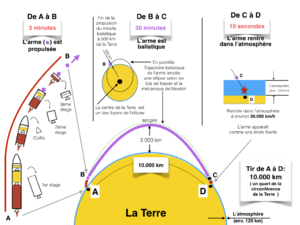
Trajectoire du missile balistique et de l'arme lancée
La défense antimissile est l'ensemble des moyens mis en œuvre pour contrer la menace que représentent les missiles balistiques pour les forces armées sur les théâtres d'opérations et pour les populations sur les territoires nationaux. À son origine pendant la guerre froide, la défense antimissile vise à défendre les territoires américains et soviétiques contre les missiles balistiques intercontinentaux. Son important développement depuis le début du XXIᵉ siècle est la conséquence de la prolifération des missiles balistiques, dans un contexte géopolitique marqué par les conflits au Proche-Orient et au Moyen-Orient, et par la montée des tensions en Asie et même en Europe.
Un missile balistique est un engin qui lance une ou plusieurs armes en leur donnant une trajectoire essentiellement balistique, c'est-à-dire influencée uniquement par la gravité et la vitesse acquise par une force d'accélération initiale. La phase balistique est précédée par une phase de propulsion sous l’effet d’un moteur-fusée, le missile proprement dit, donnant à l'arme la vitesse nécessaire pour atteindre la cible après une trajectoire essentiellement spatiale.